Red-footed tortoise

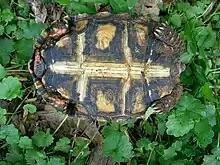
Plastron view of a young red-footed tortoise from Brazil, also called 'cherryhead'

The southern variants' carapaces are often not quite black to dark brown, sometimes with light grey or whitish between the scutes. Their plastrons are mostly dark in a symmetrical mottled pattern. Size tends to be larger on average than northeastern variants, with the largest individuals found in this area. Fore limbs feature a slightly enlarged scale on the side of the 'elbow'. Adult males do not have the constricted waist, and females average a bit larger than the males. They are seen in the Gran Chaco - Bolivia, Paraguay, and northern Argentina.